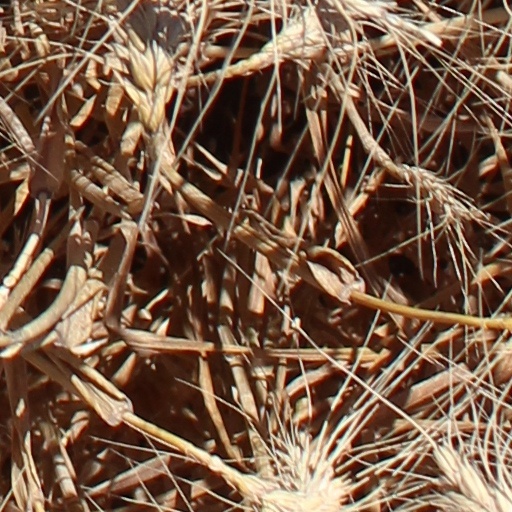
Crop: wheat